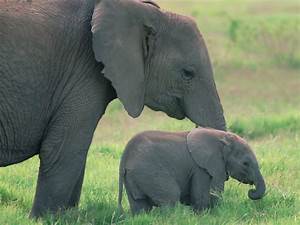
Label: elephant